Pieter Borsseler

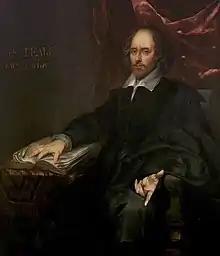
The Chesterfield portrait, attributed to Borsseler, possibly the earliest aggrandized Portrait of Shakespeare.

Pieter Borsseler or Pieter Borselaer (1633/1634 Middelburg - in or after 1687, Middelburg) was a Dutch portrait painter who was prominent in England during the second half of the 17th century.